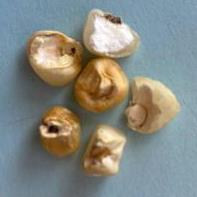
Maize quality: Bad